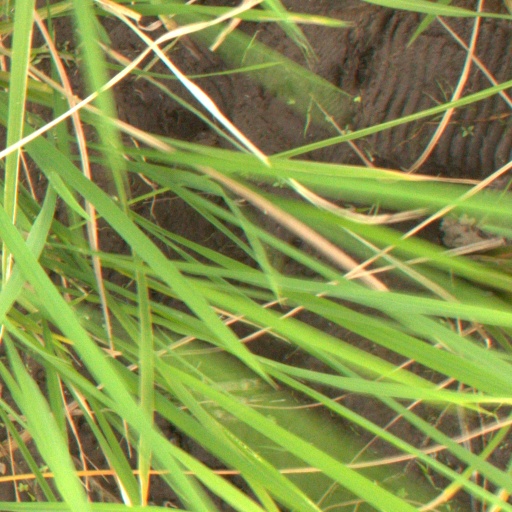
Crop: rice